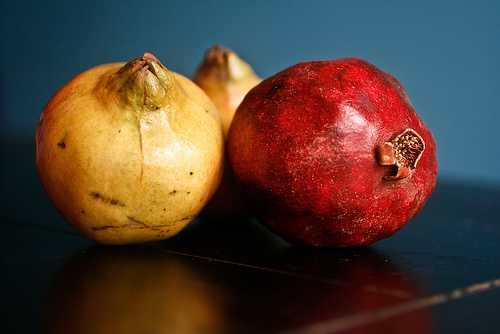
Label: Pomegranate